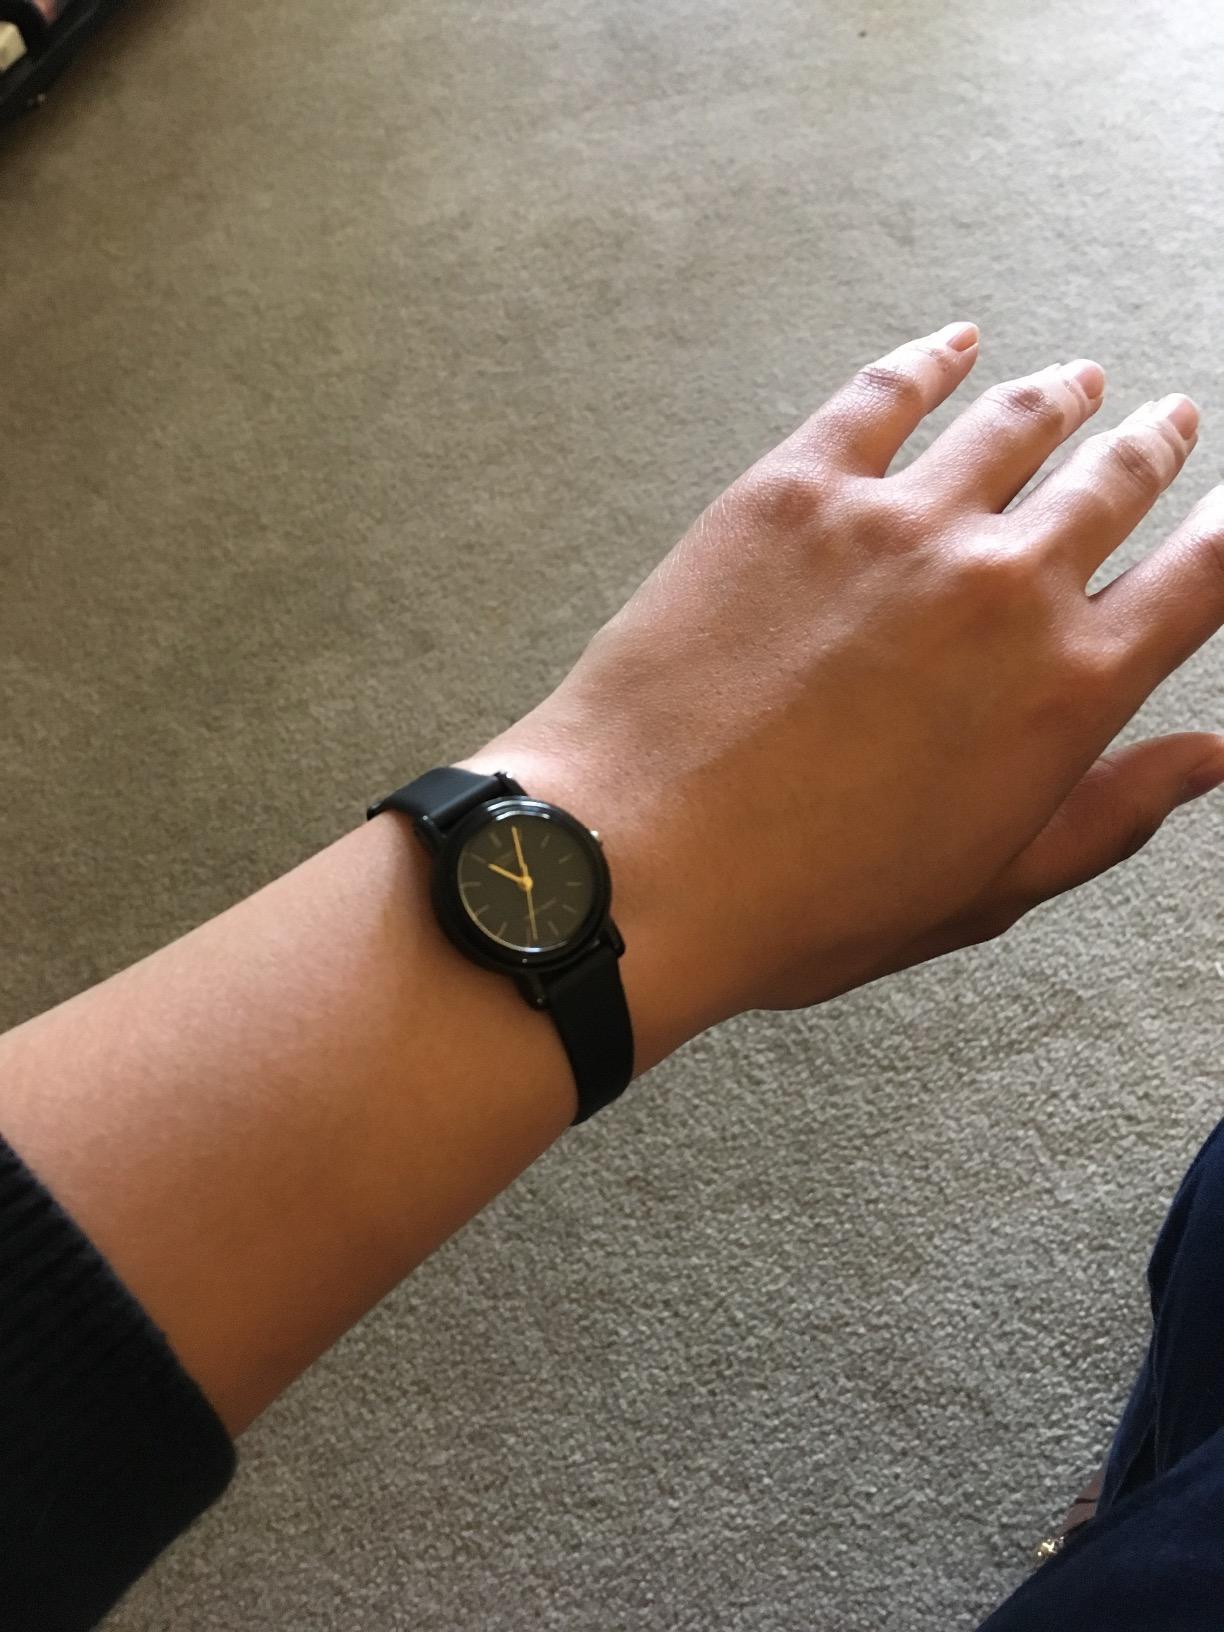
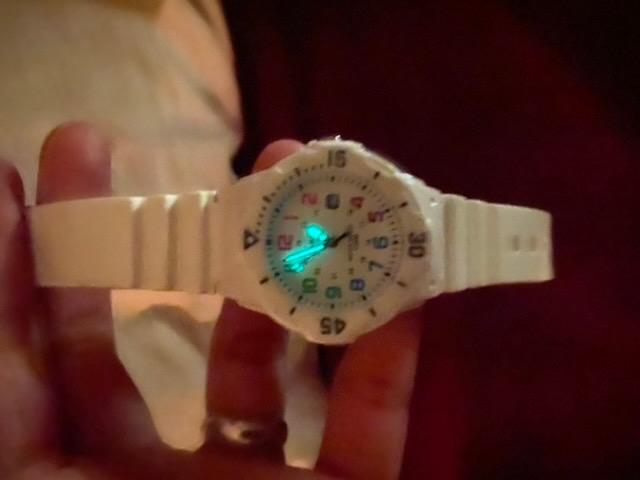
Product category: accessories_watch
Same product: no